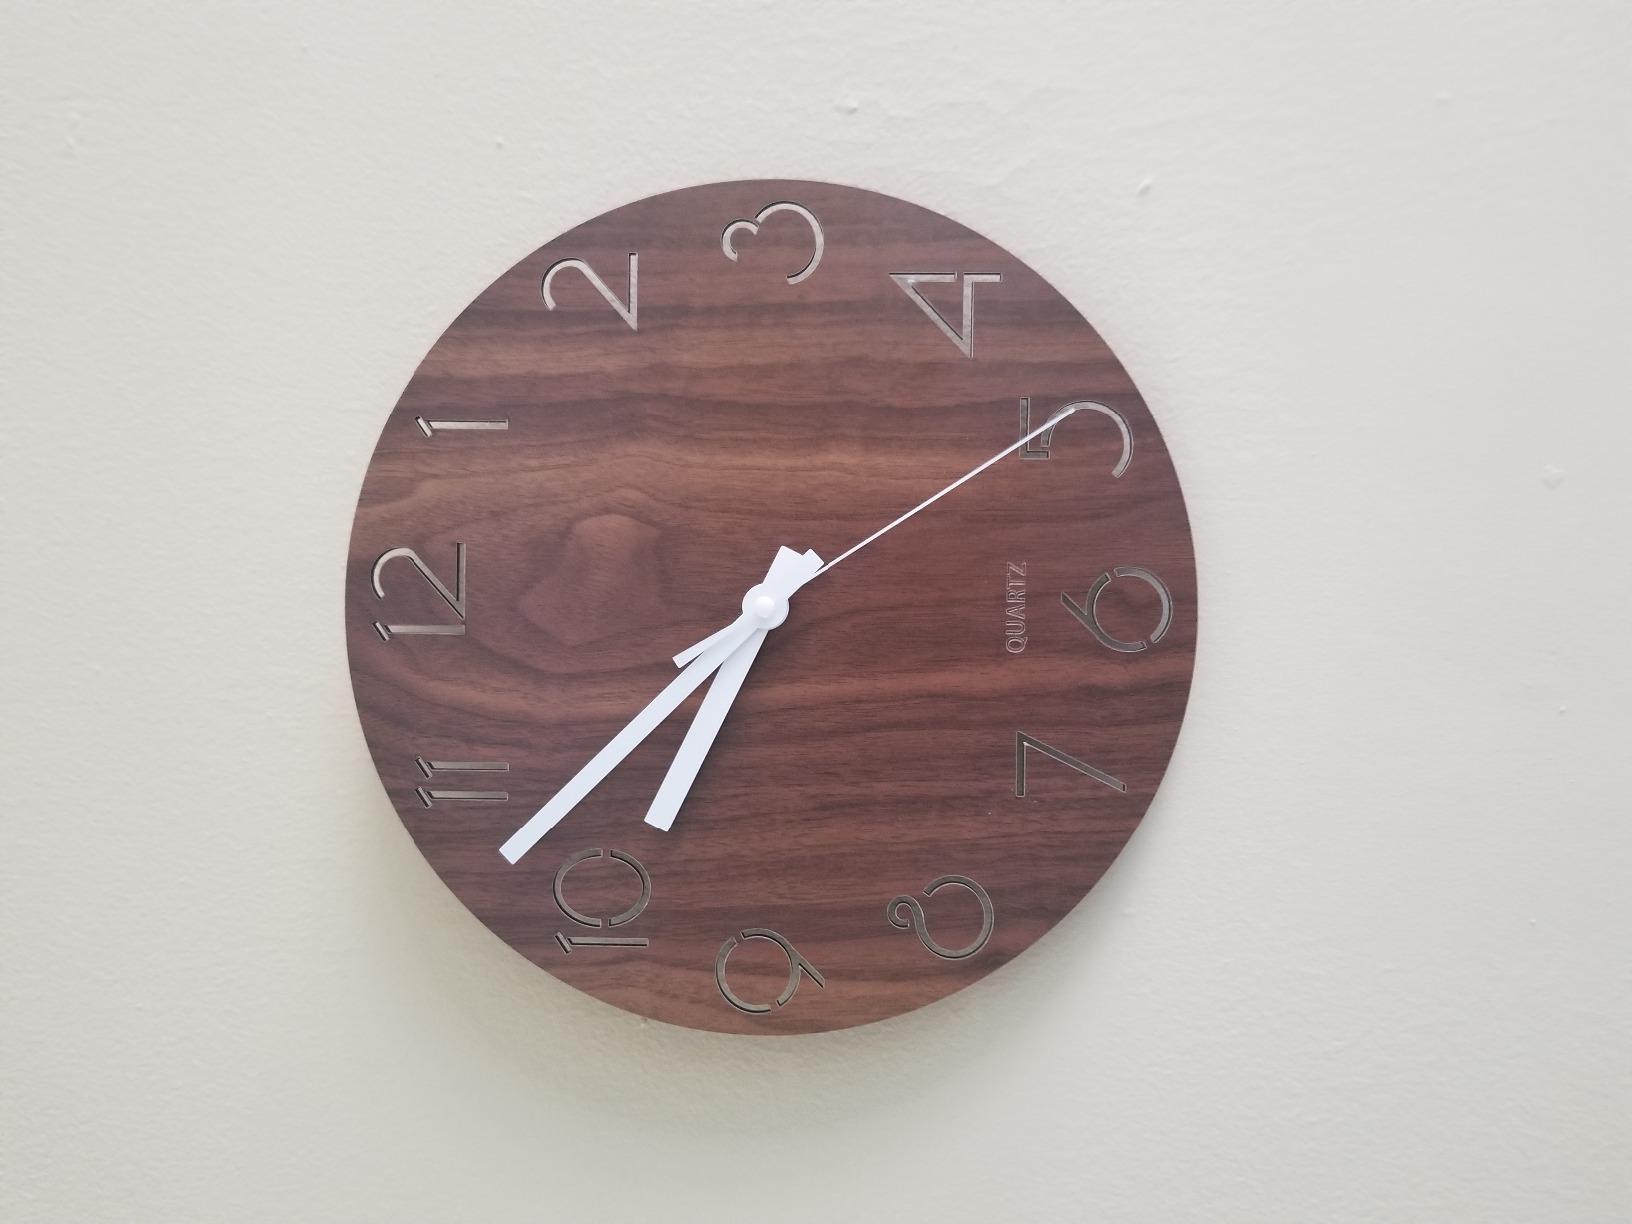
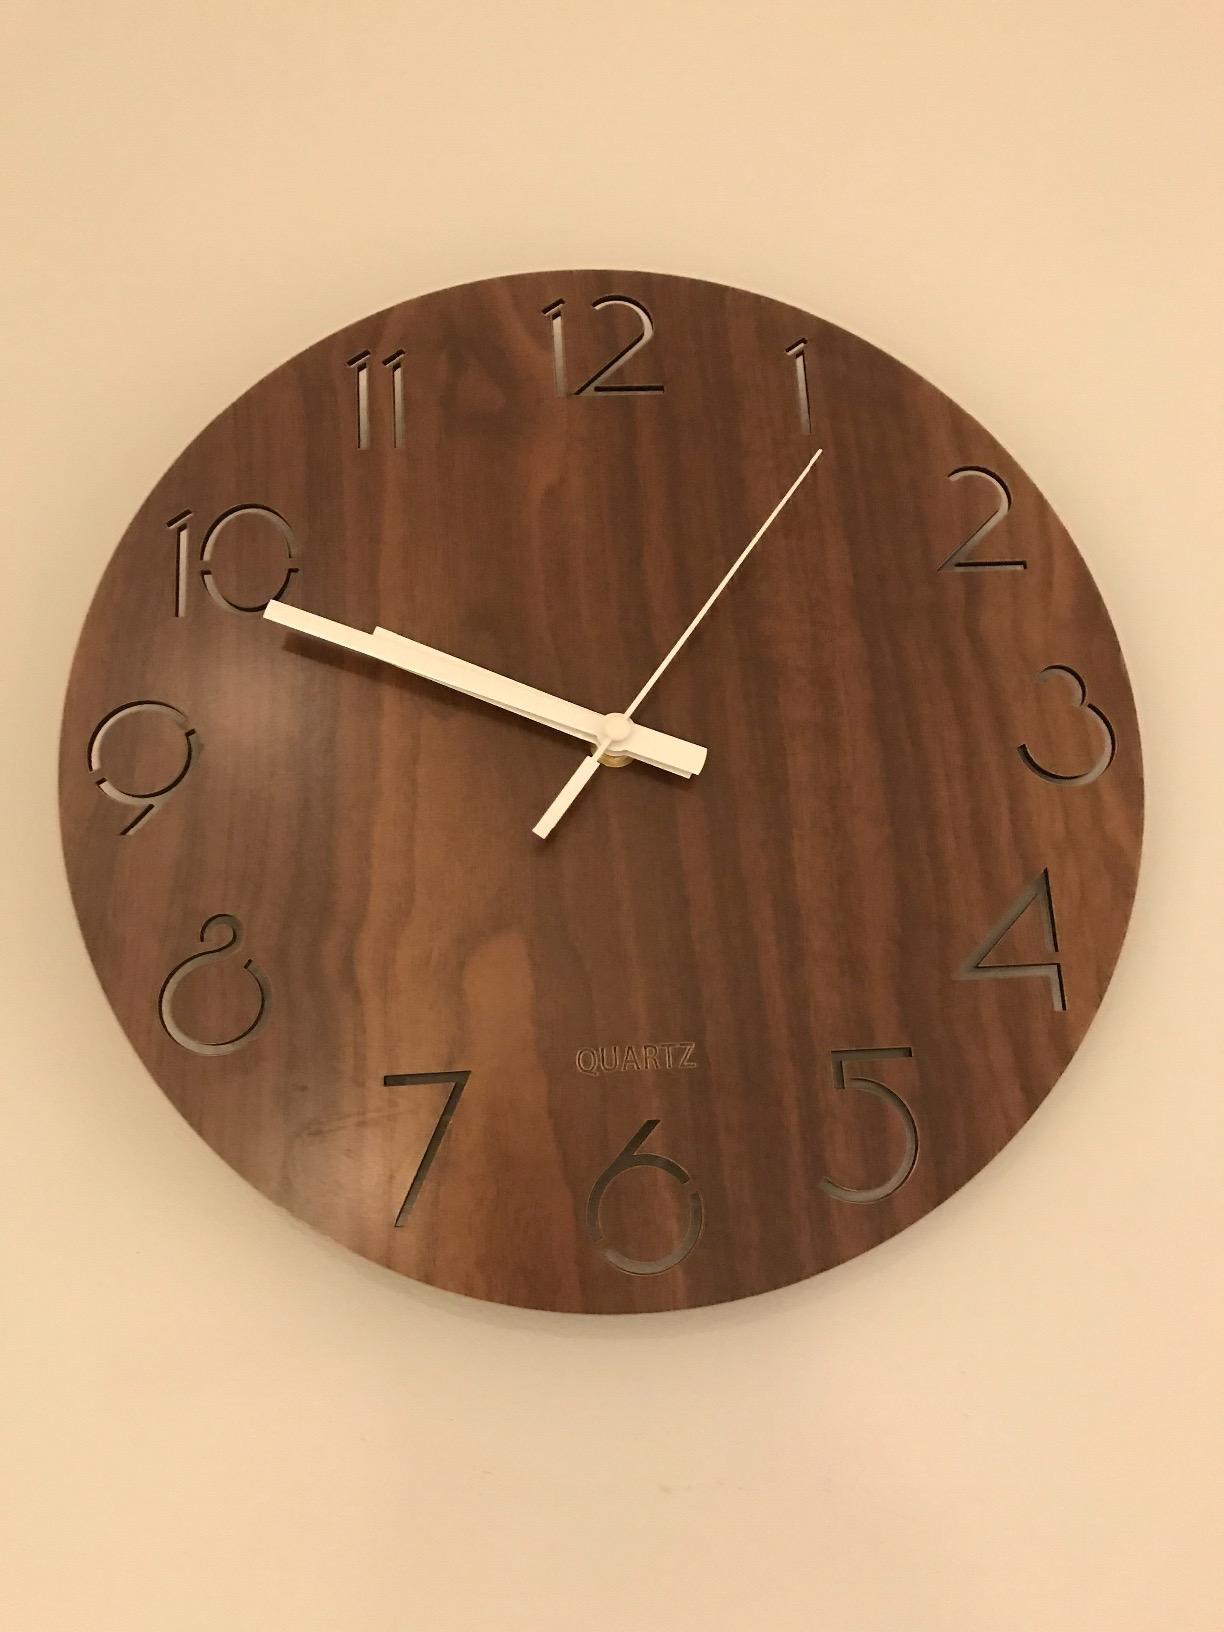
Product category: clock
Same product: yes